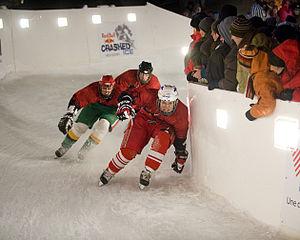
Les Championnats du monde de patinage de descente extrême sont un événement international regroupant chaque année les épreuves de cette discipline sous l'égide de la All Terrain Skate Cross Federation. Ils regroupent les épreuves de Red Bull Crashed Ice et de Riders Cup.